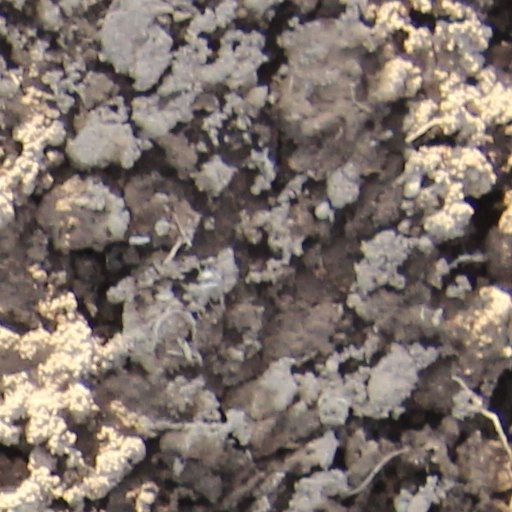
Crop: wheat